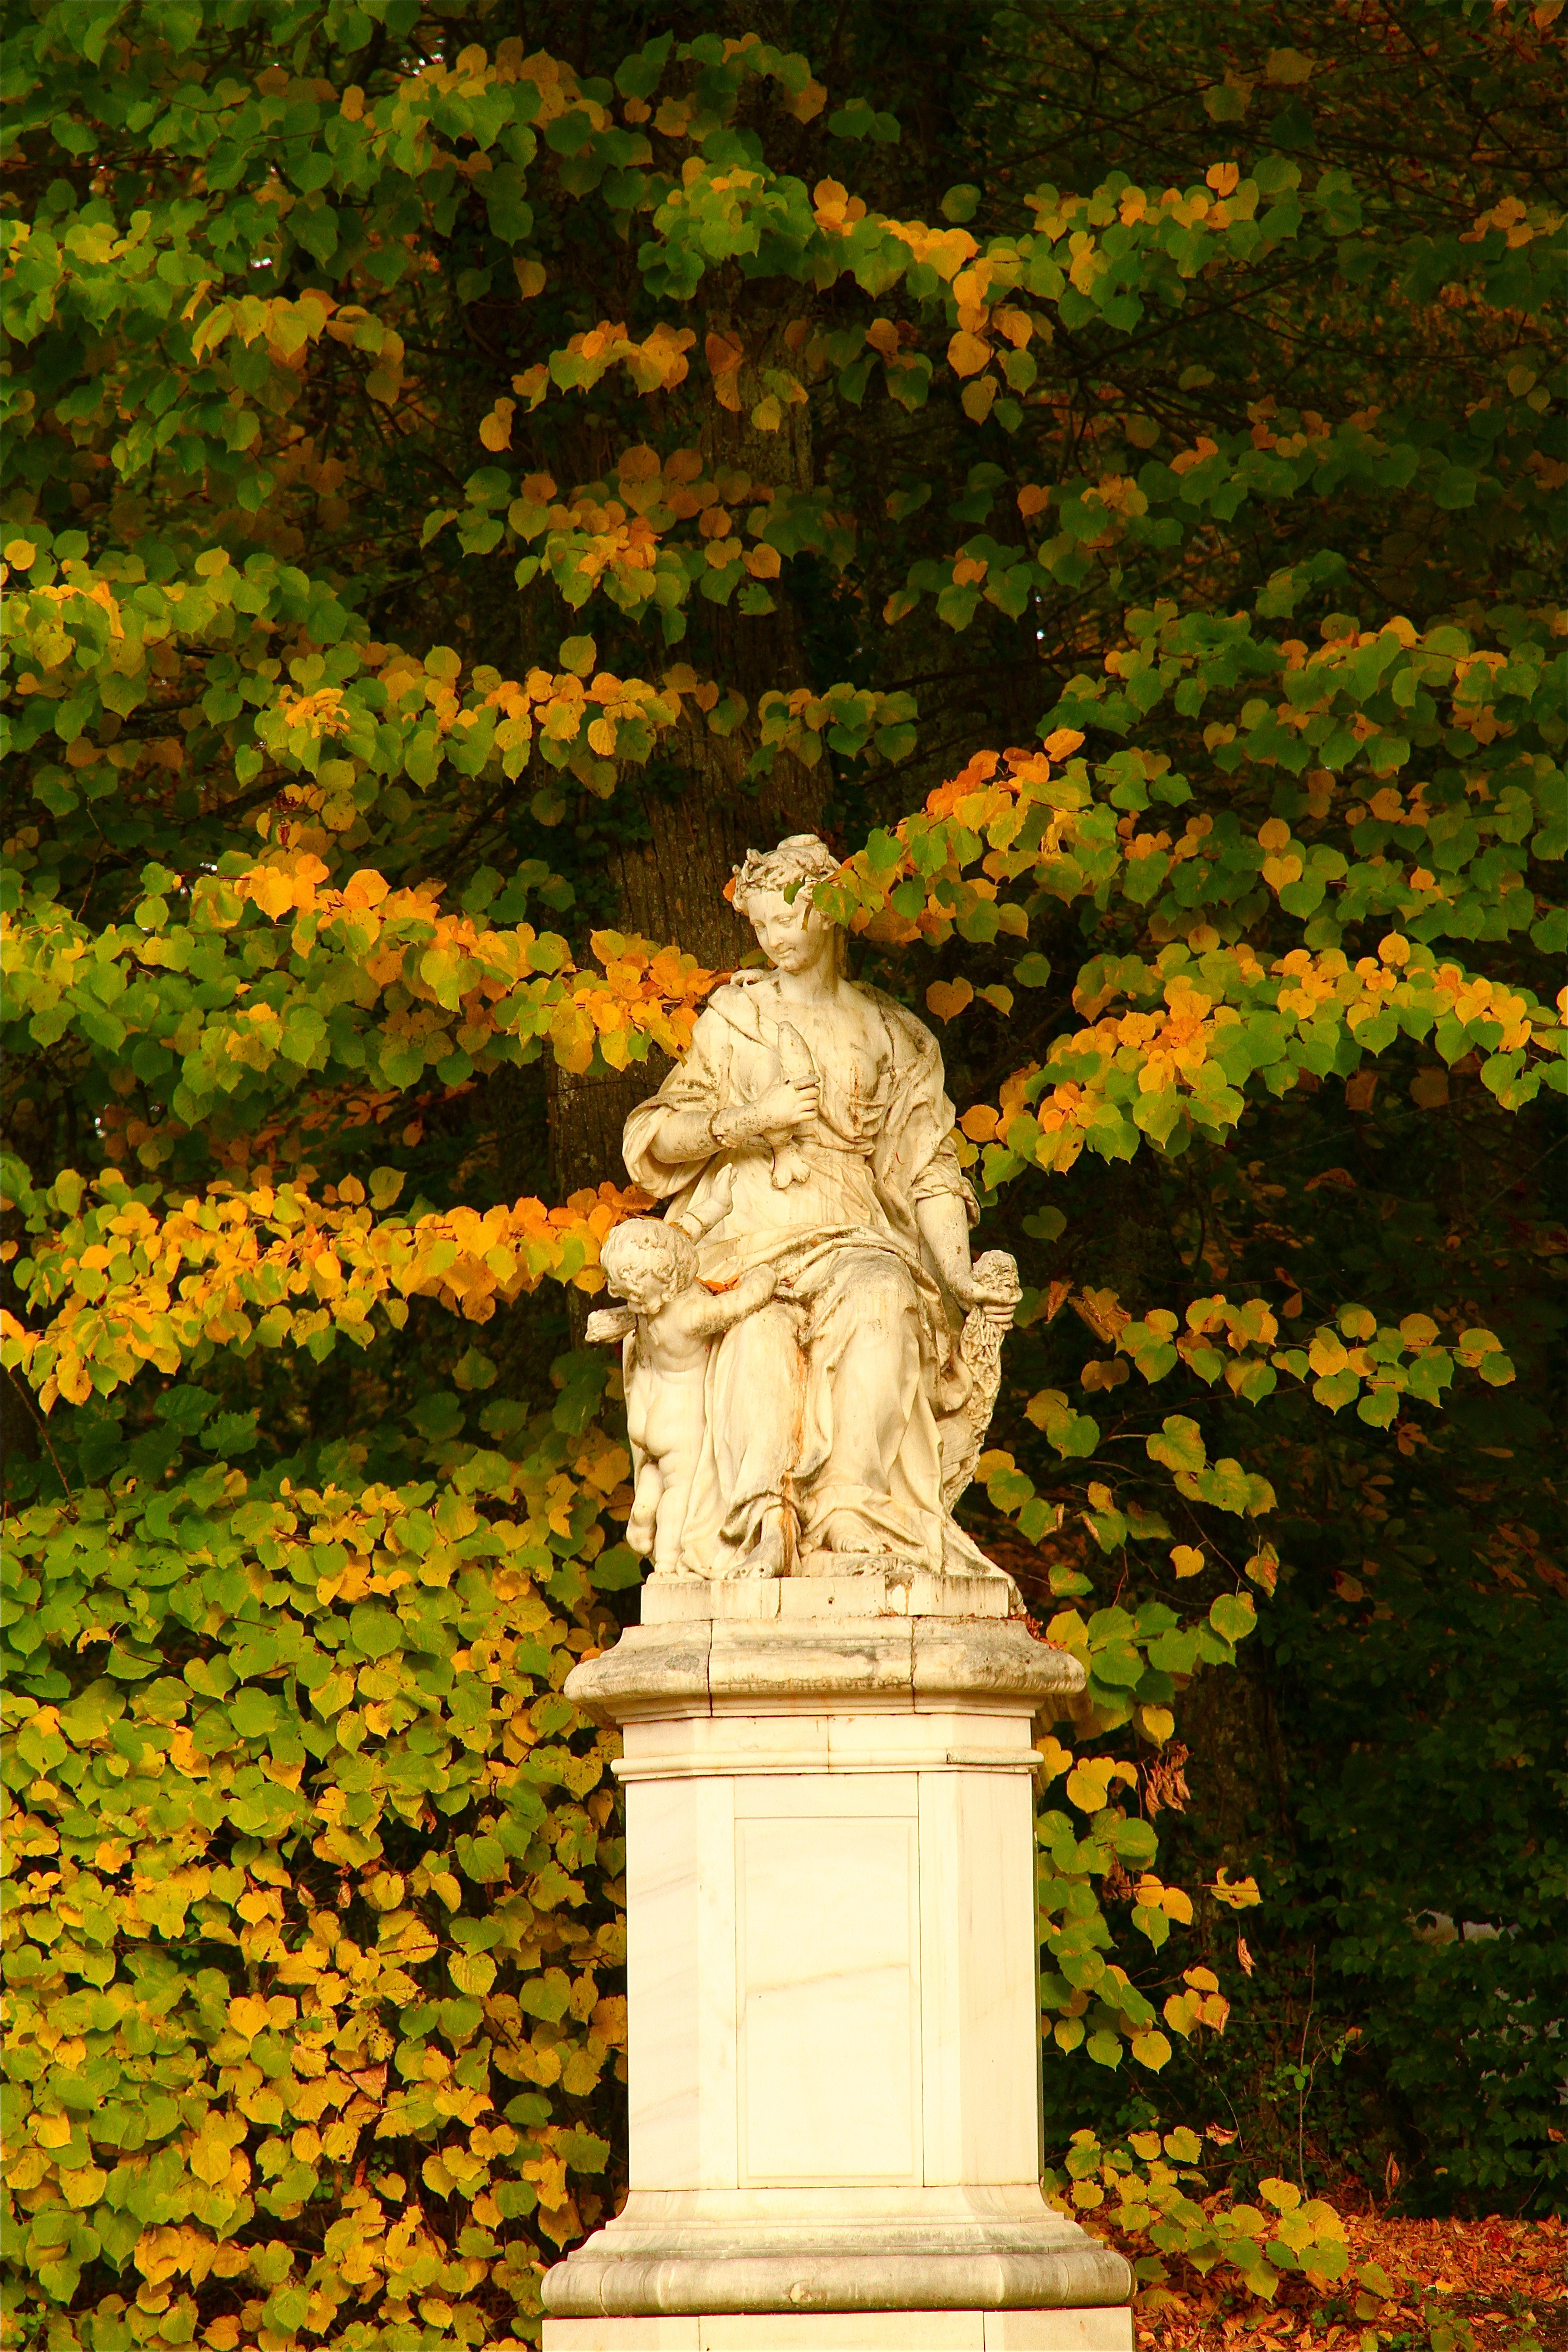
tree, plant, leaf, flower, monument, walk, statue, autumn, botany, yellow, garden, season, art, temple, shrine, garden statue